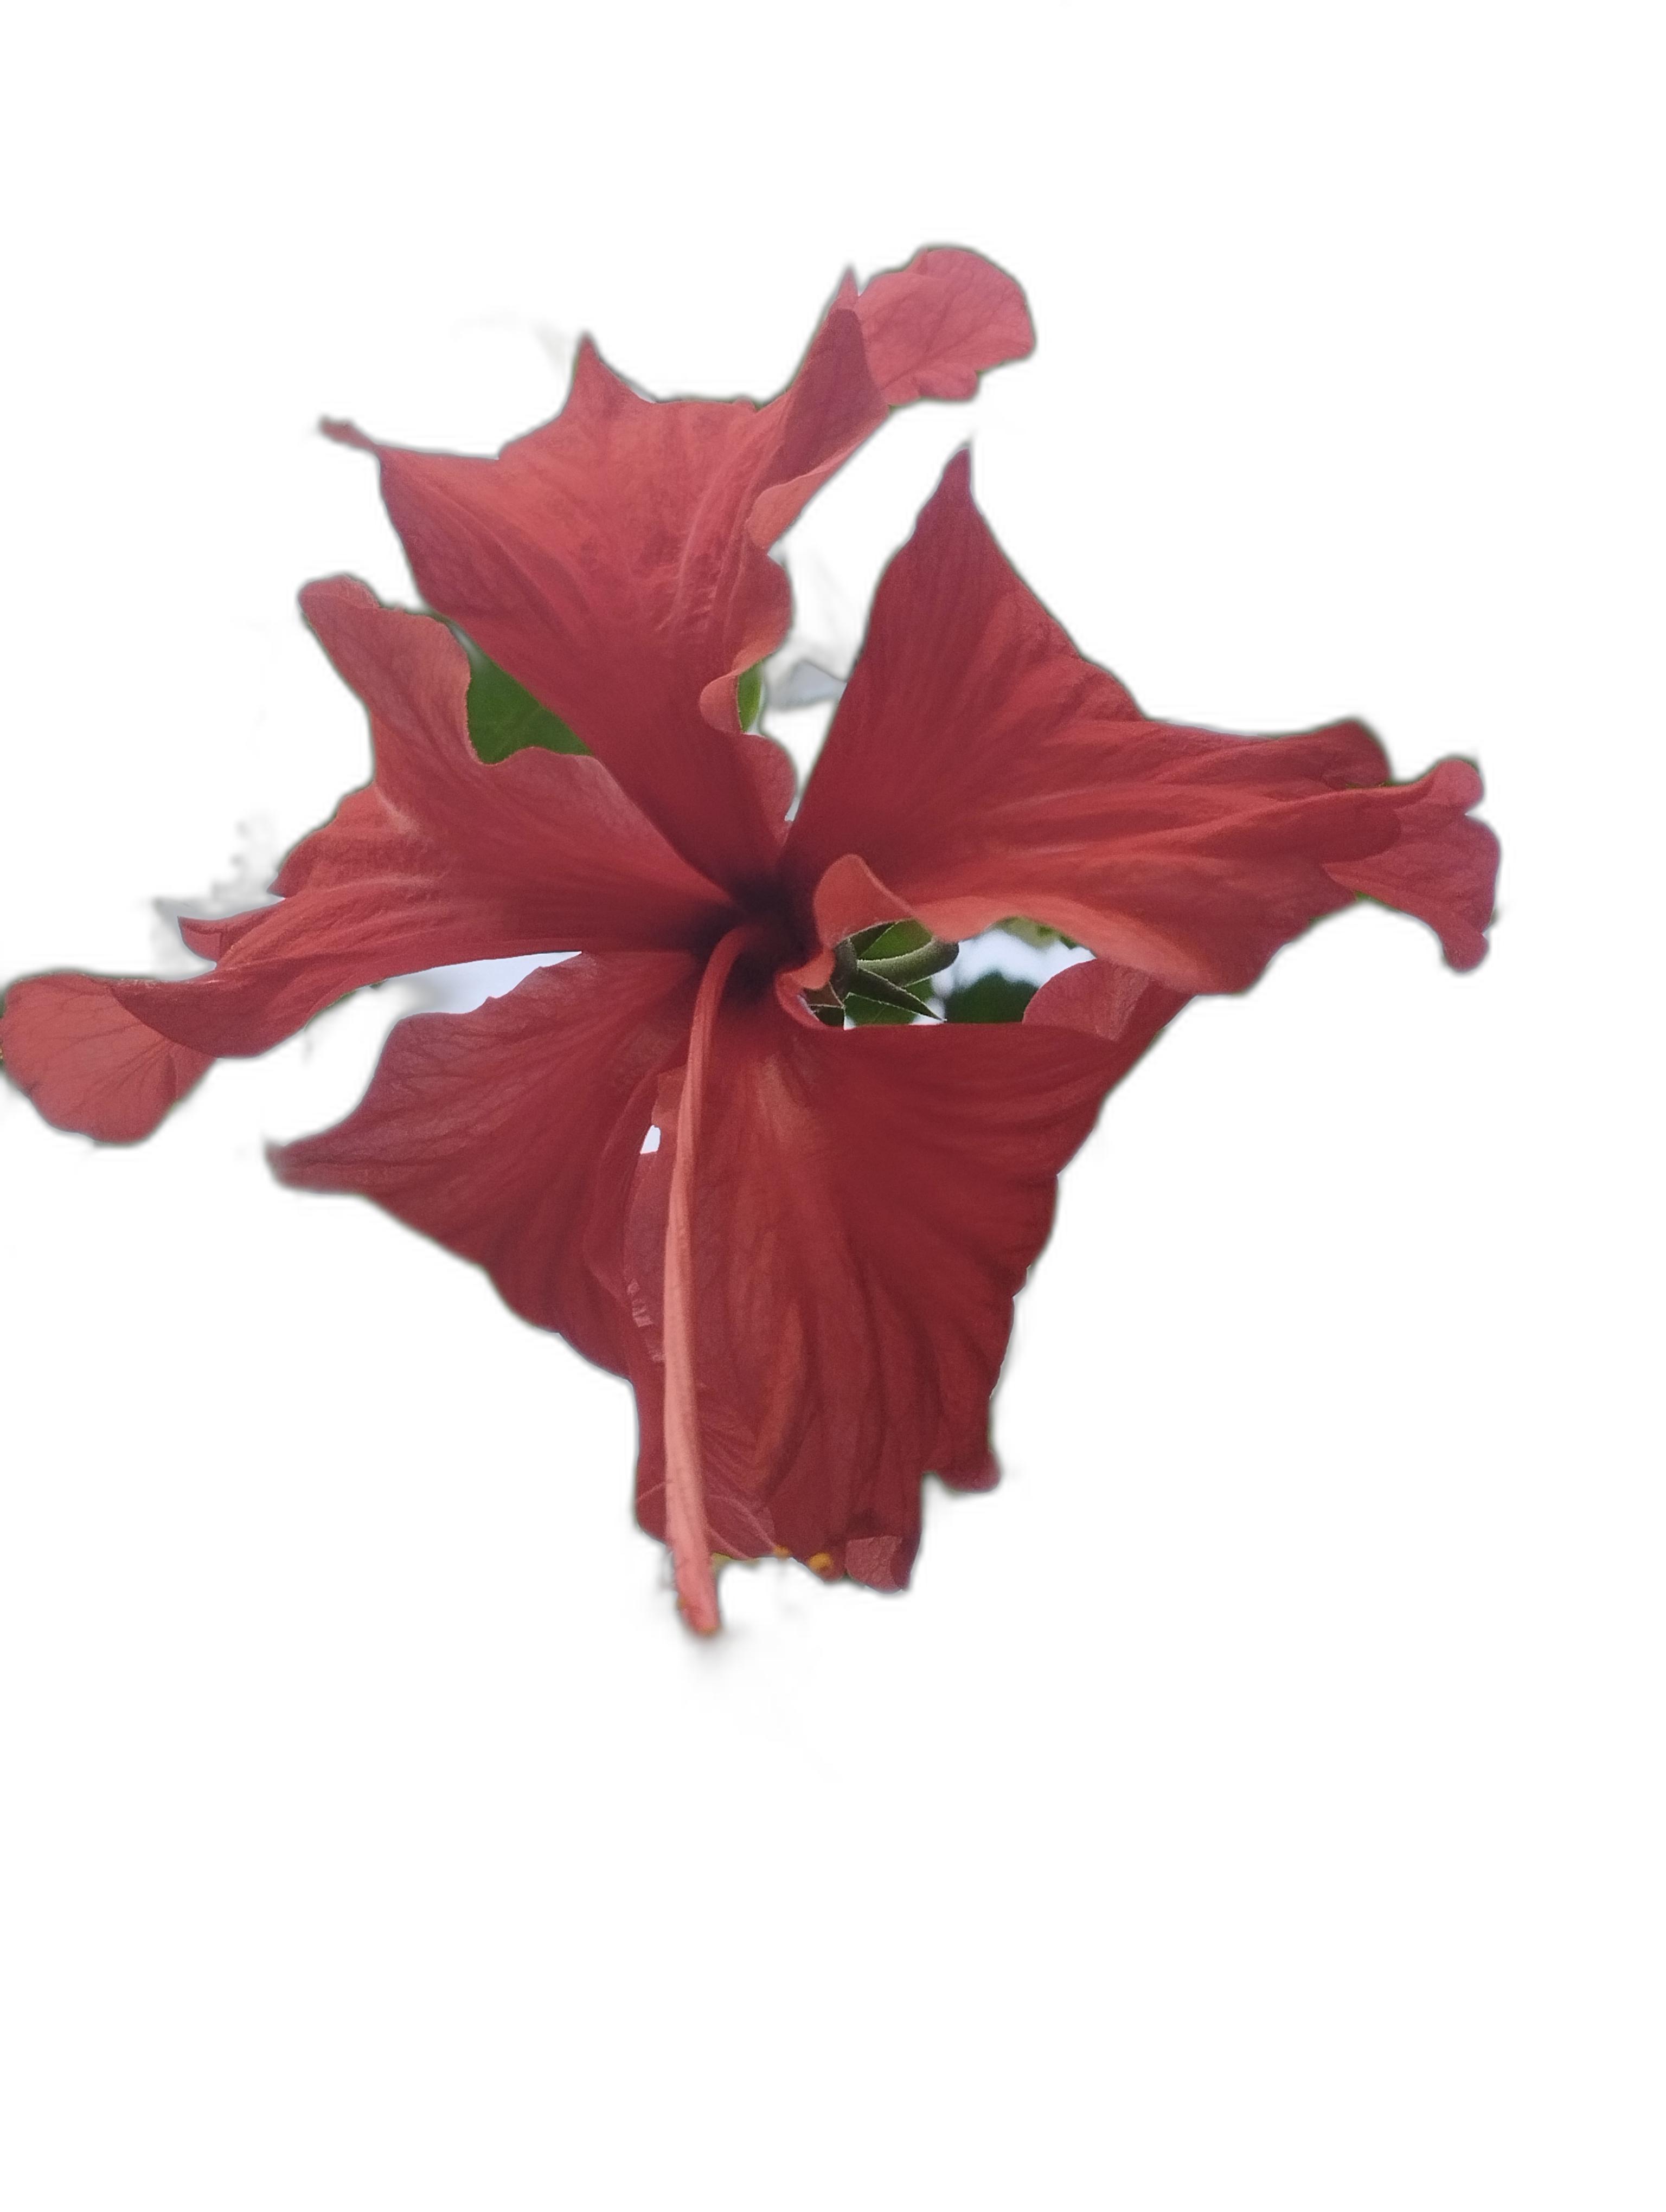
Label: Hibiscus